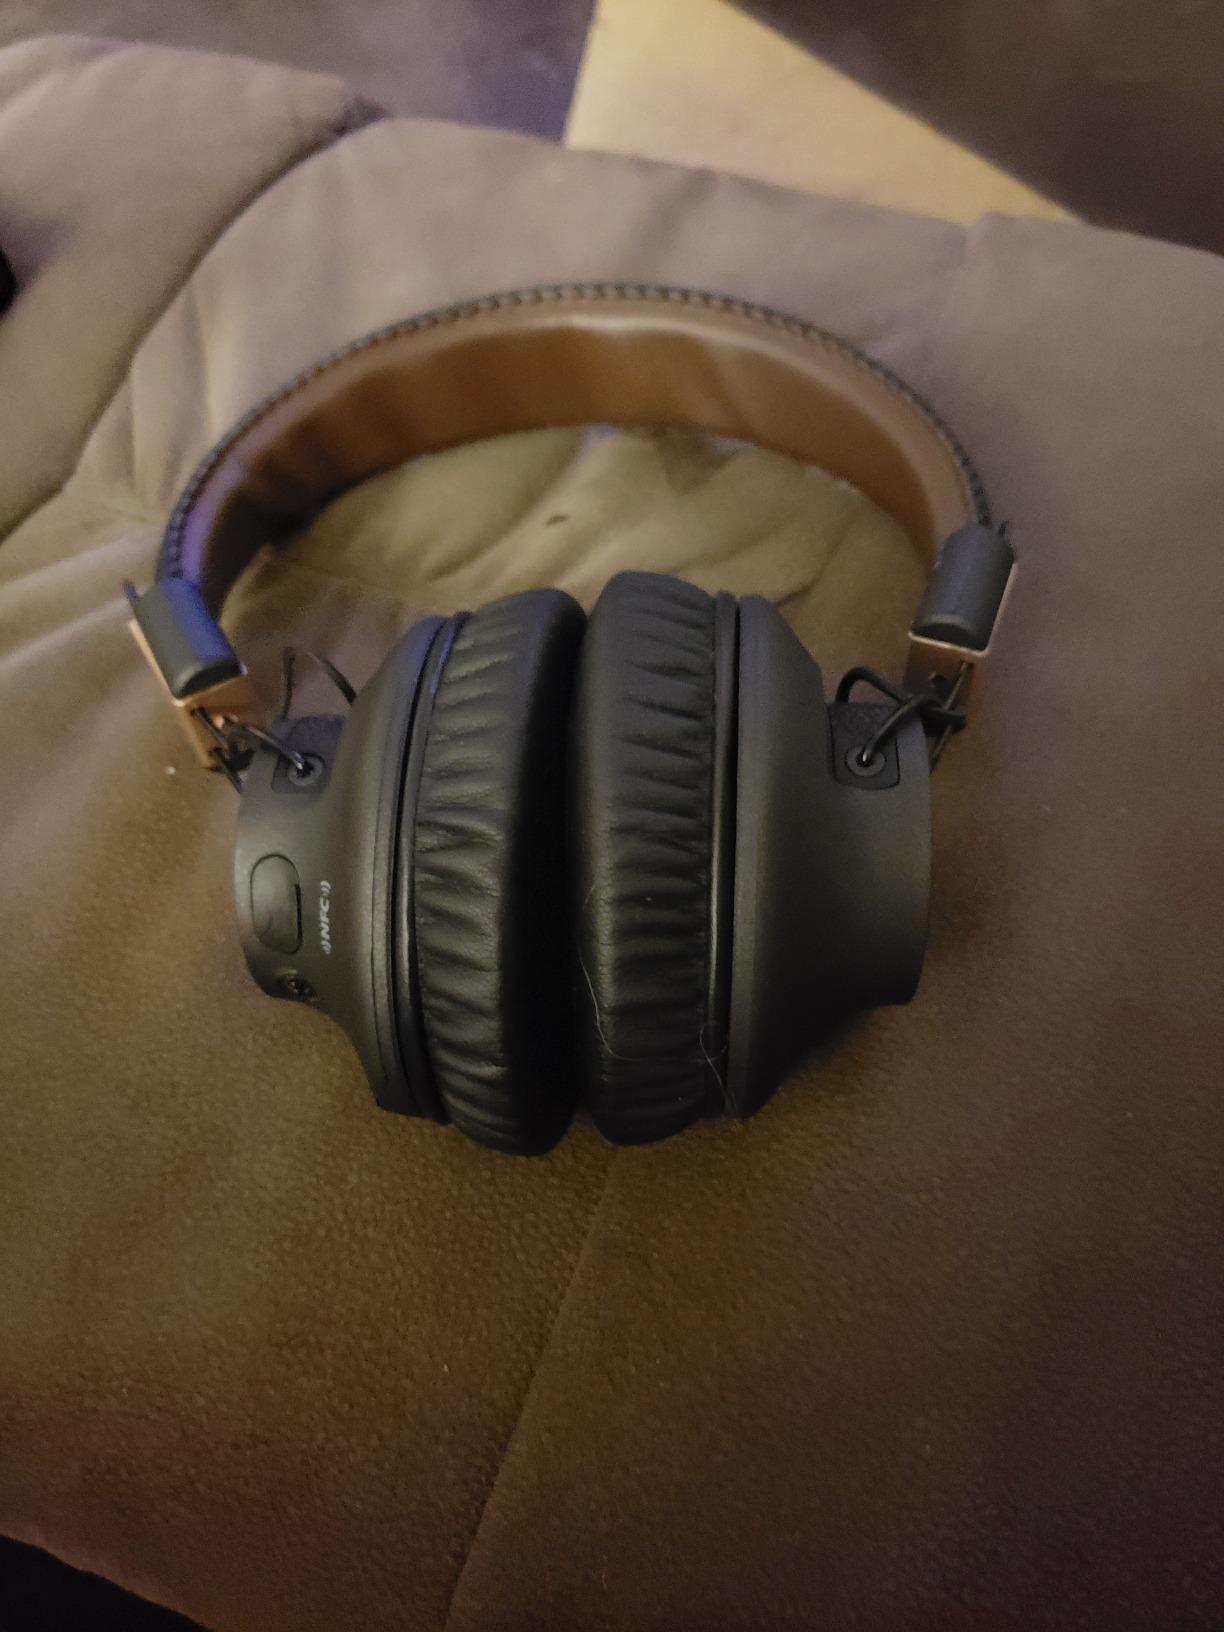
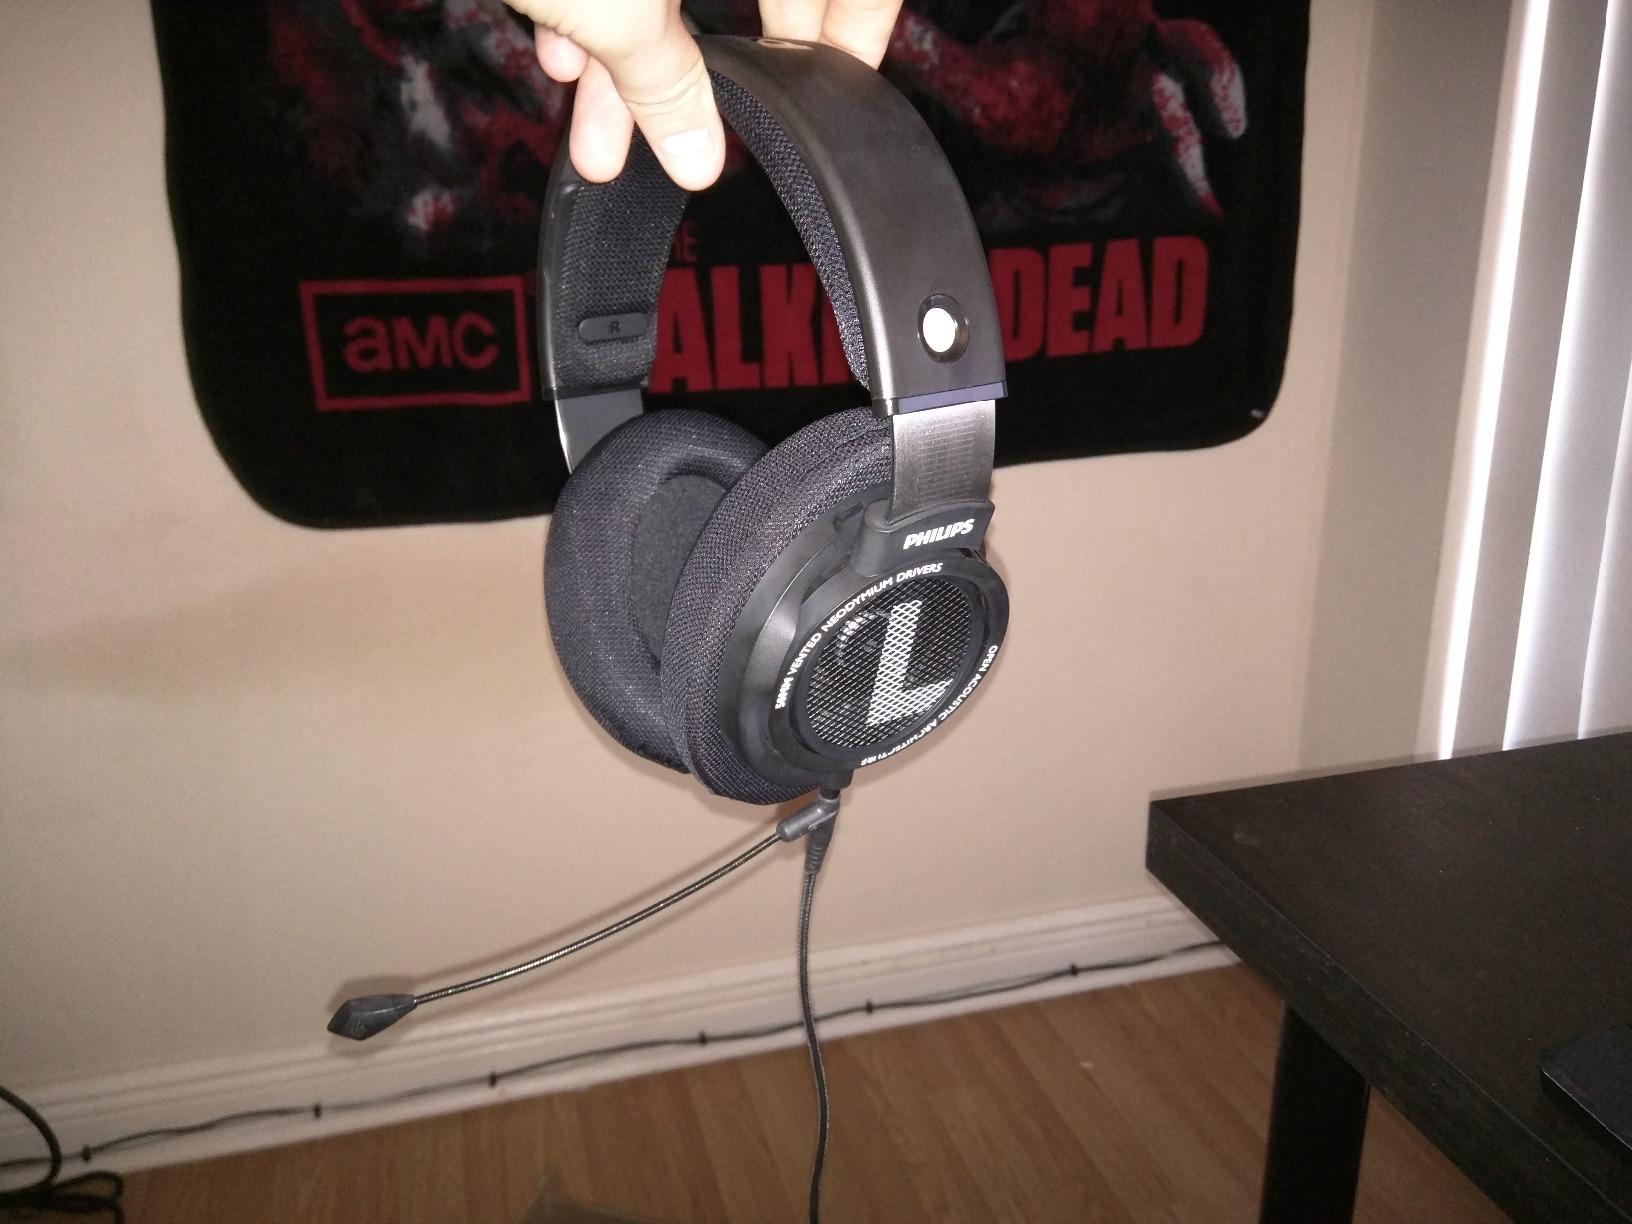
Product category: headphones
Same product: no